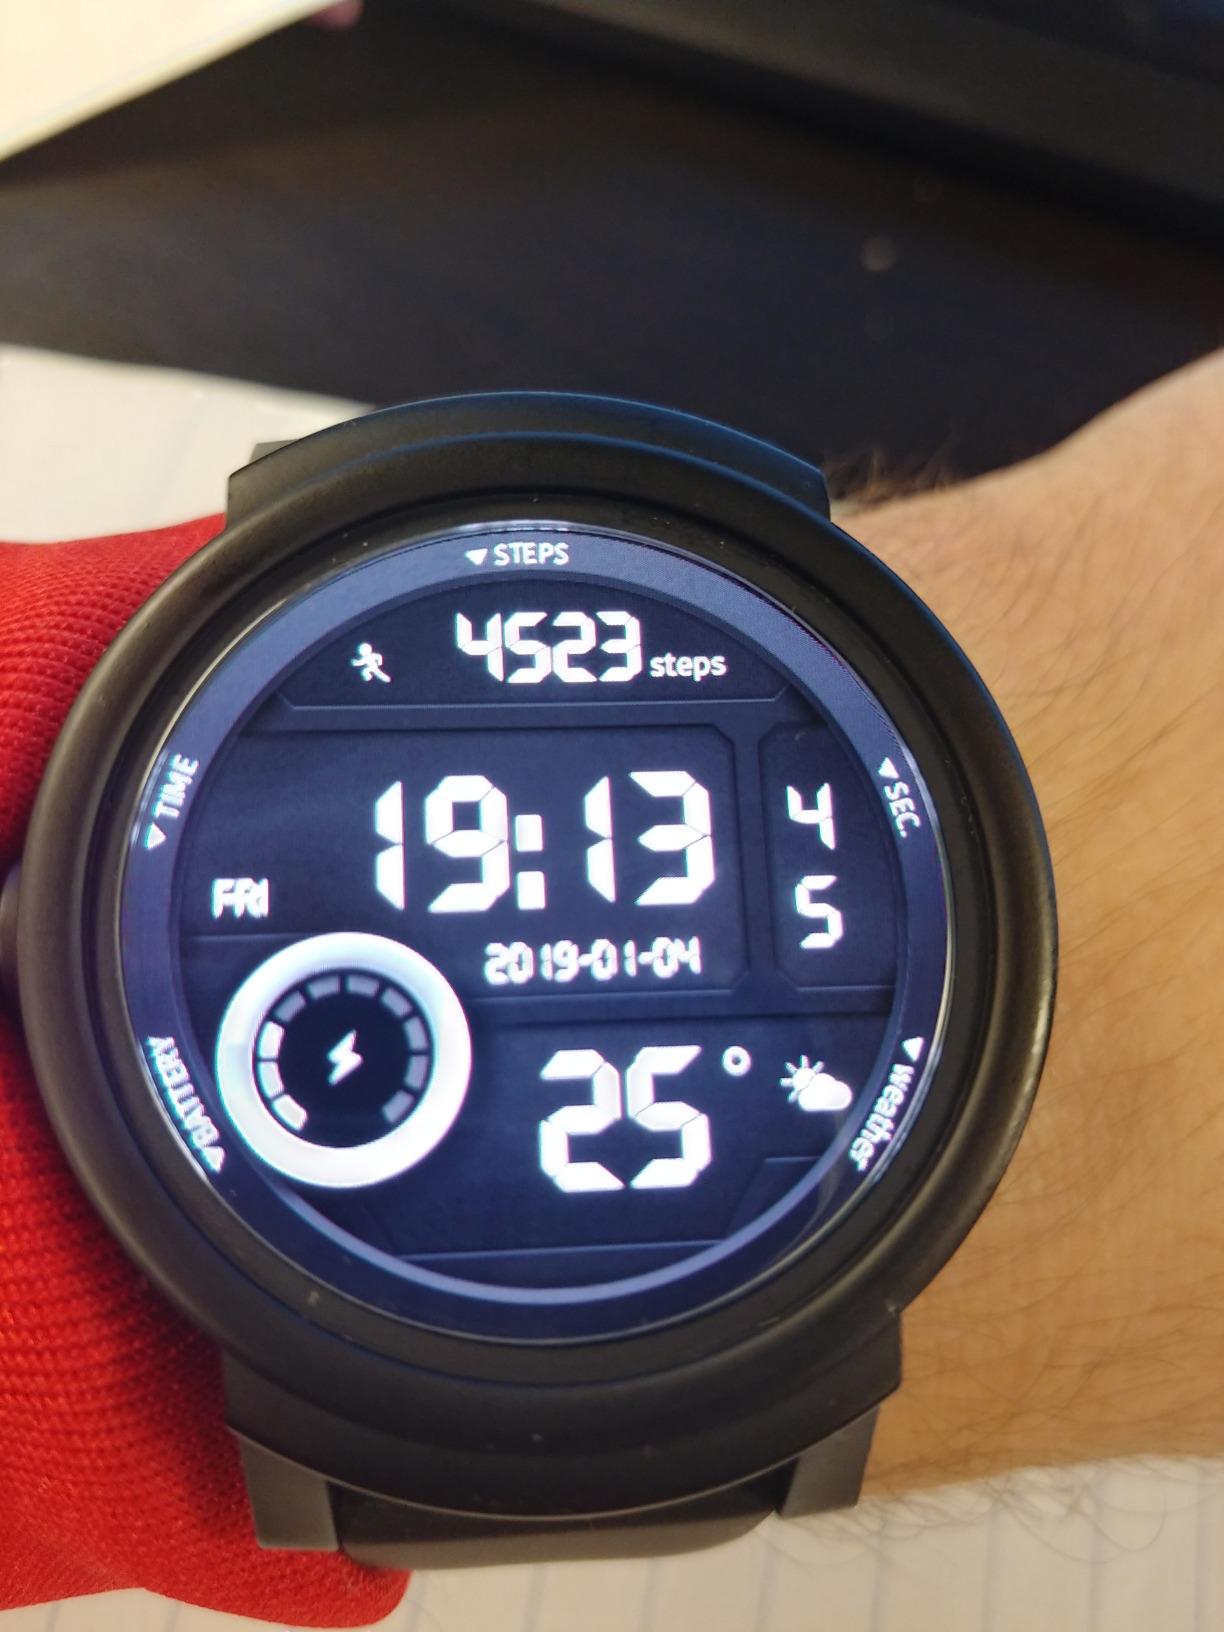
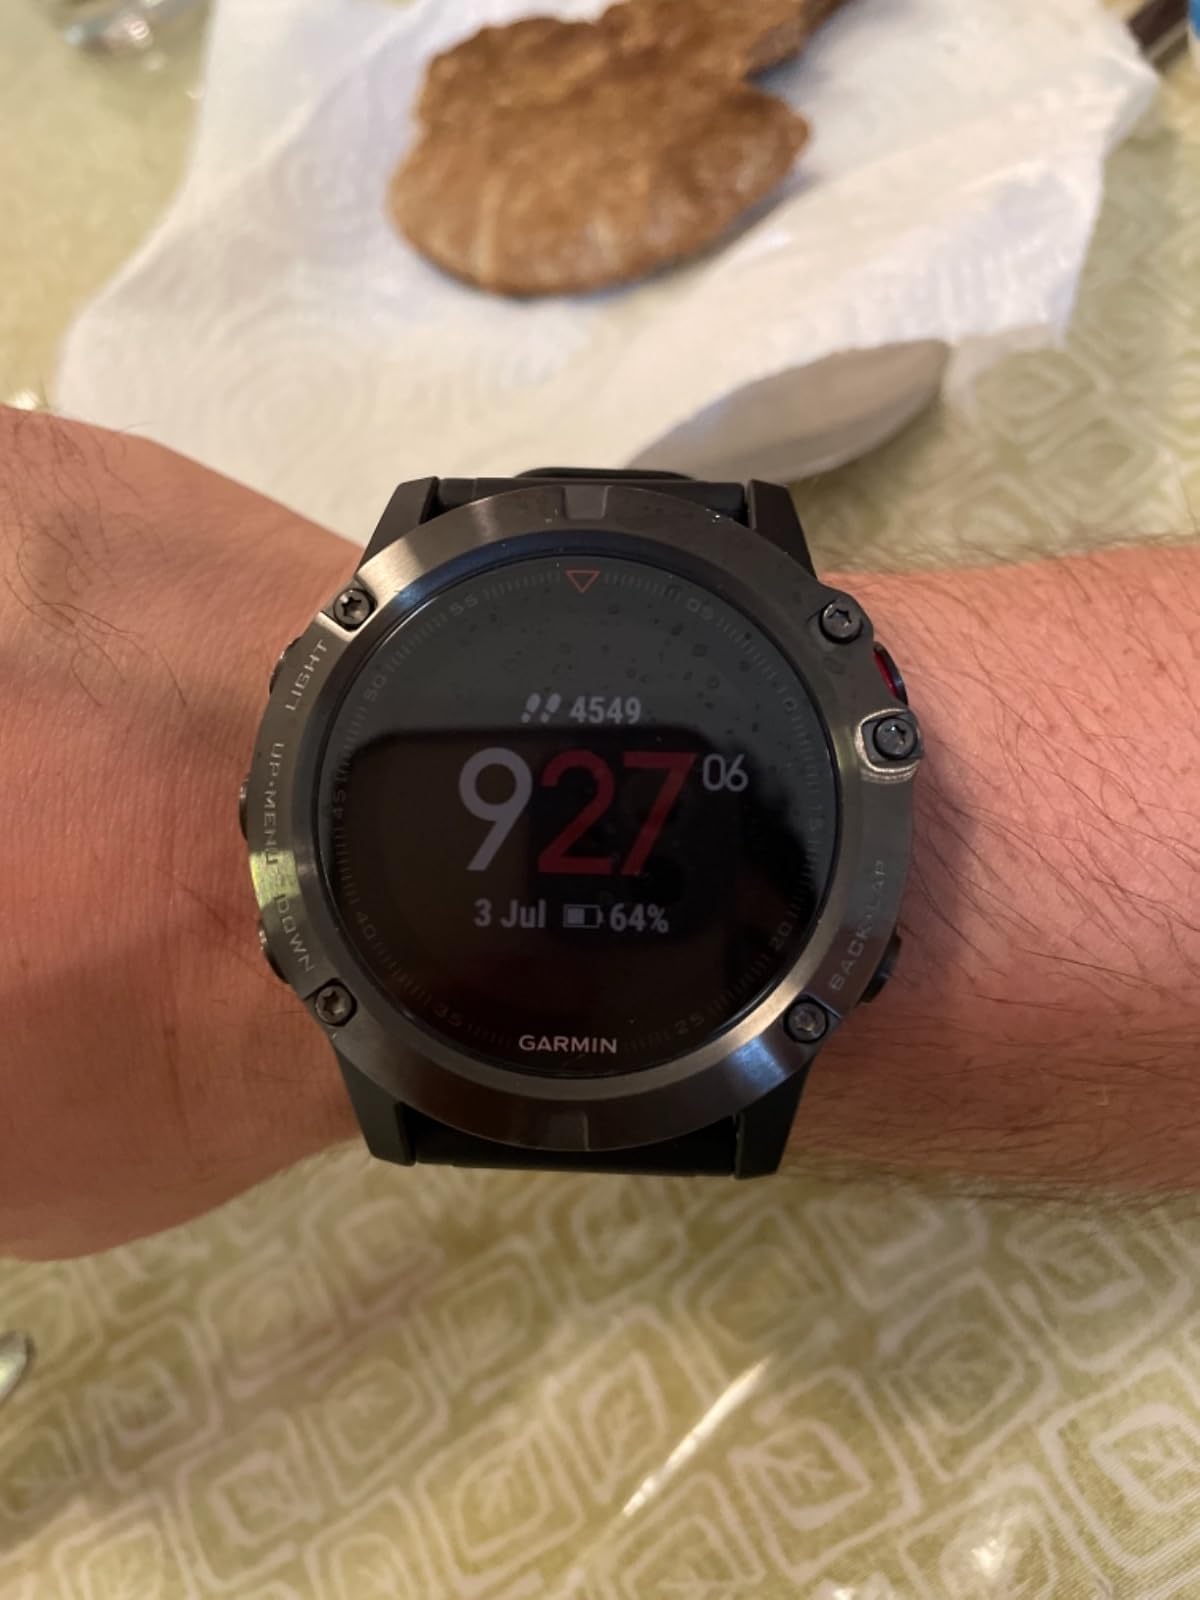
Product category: smartwatch
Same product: no